Peter Esslemont

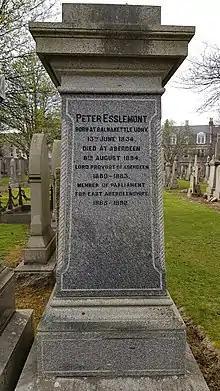
Gravestone of Peter Esslemont

He died in Aberdeen in 1894 aged 60 and is buried at the Nellfield Cemetery.